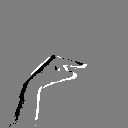
ASL letter: g